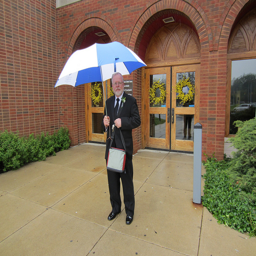
A man holding a blue and white umbrella while holding a bag.
a person standing outside of a building with an umbrella
THERE IS A MAN STANDING UNDER AN UMBREALLA
The man stands outside of a shop holding an umbrella.
A man holding a bag stands outside a building under an umbrella.